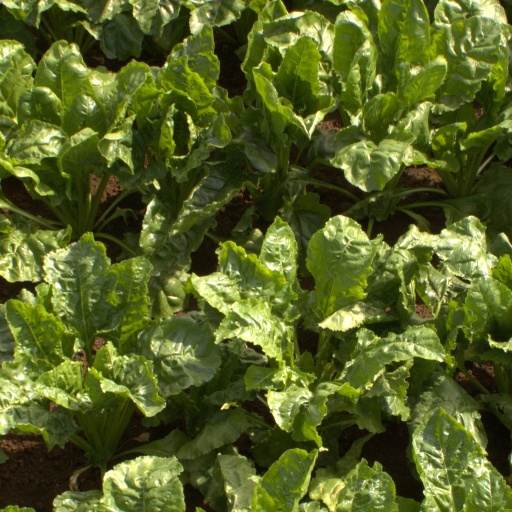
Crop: sugar beet